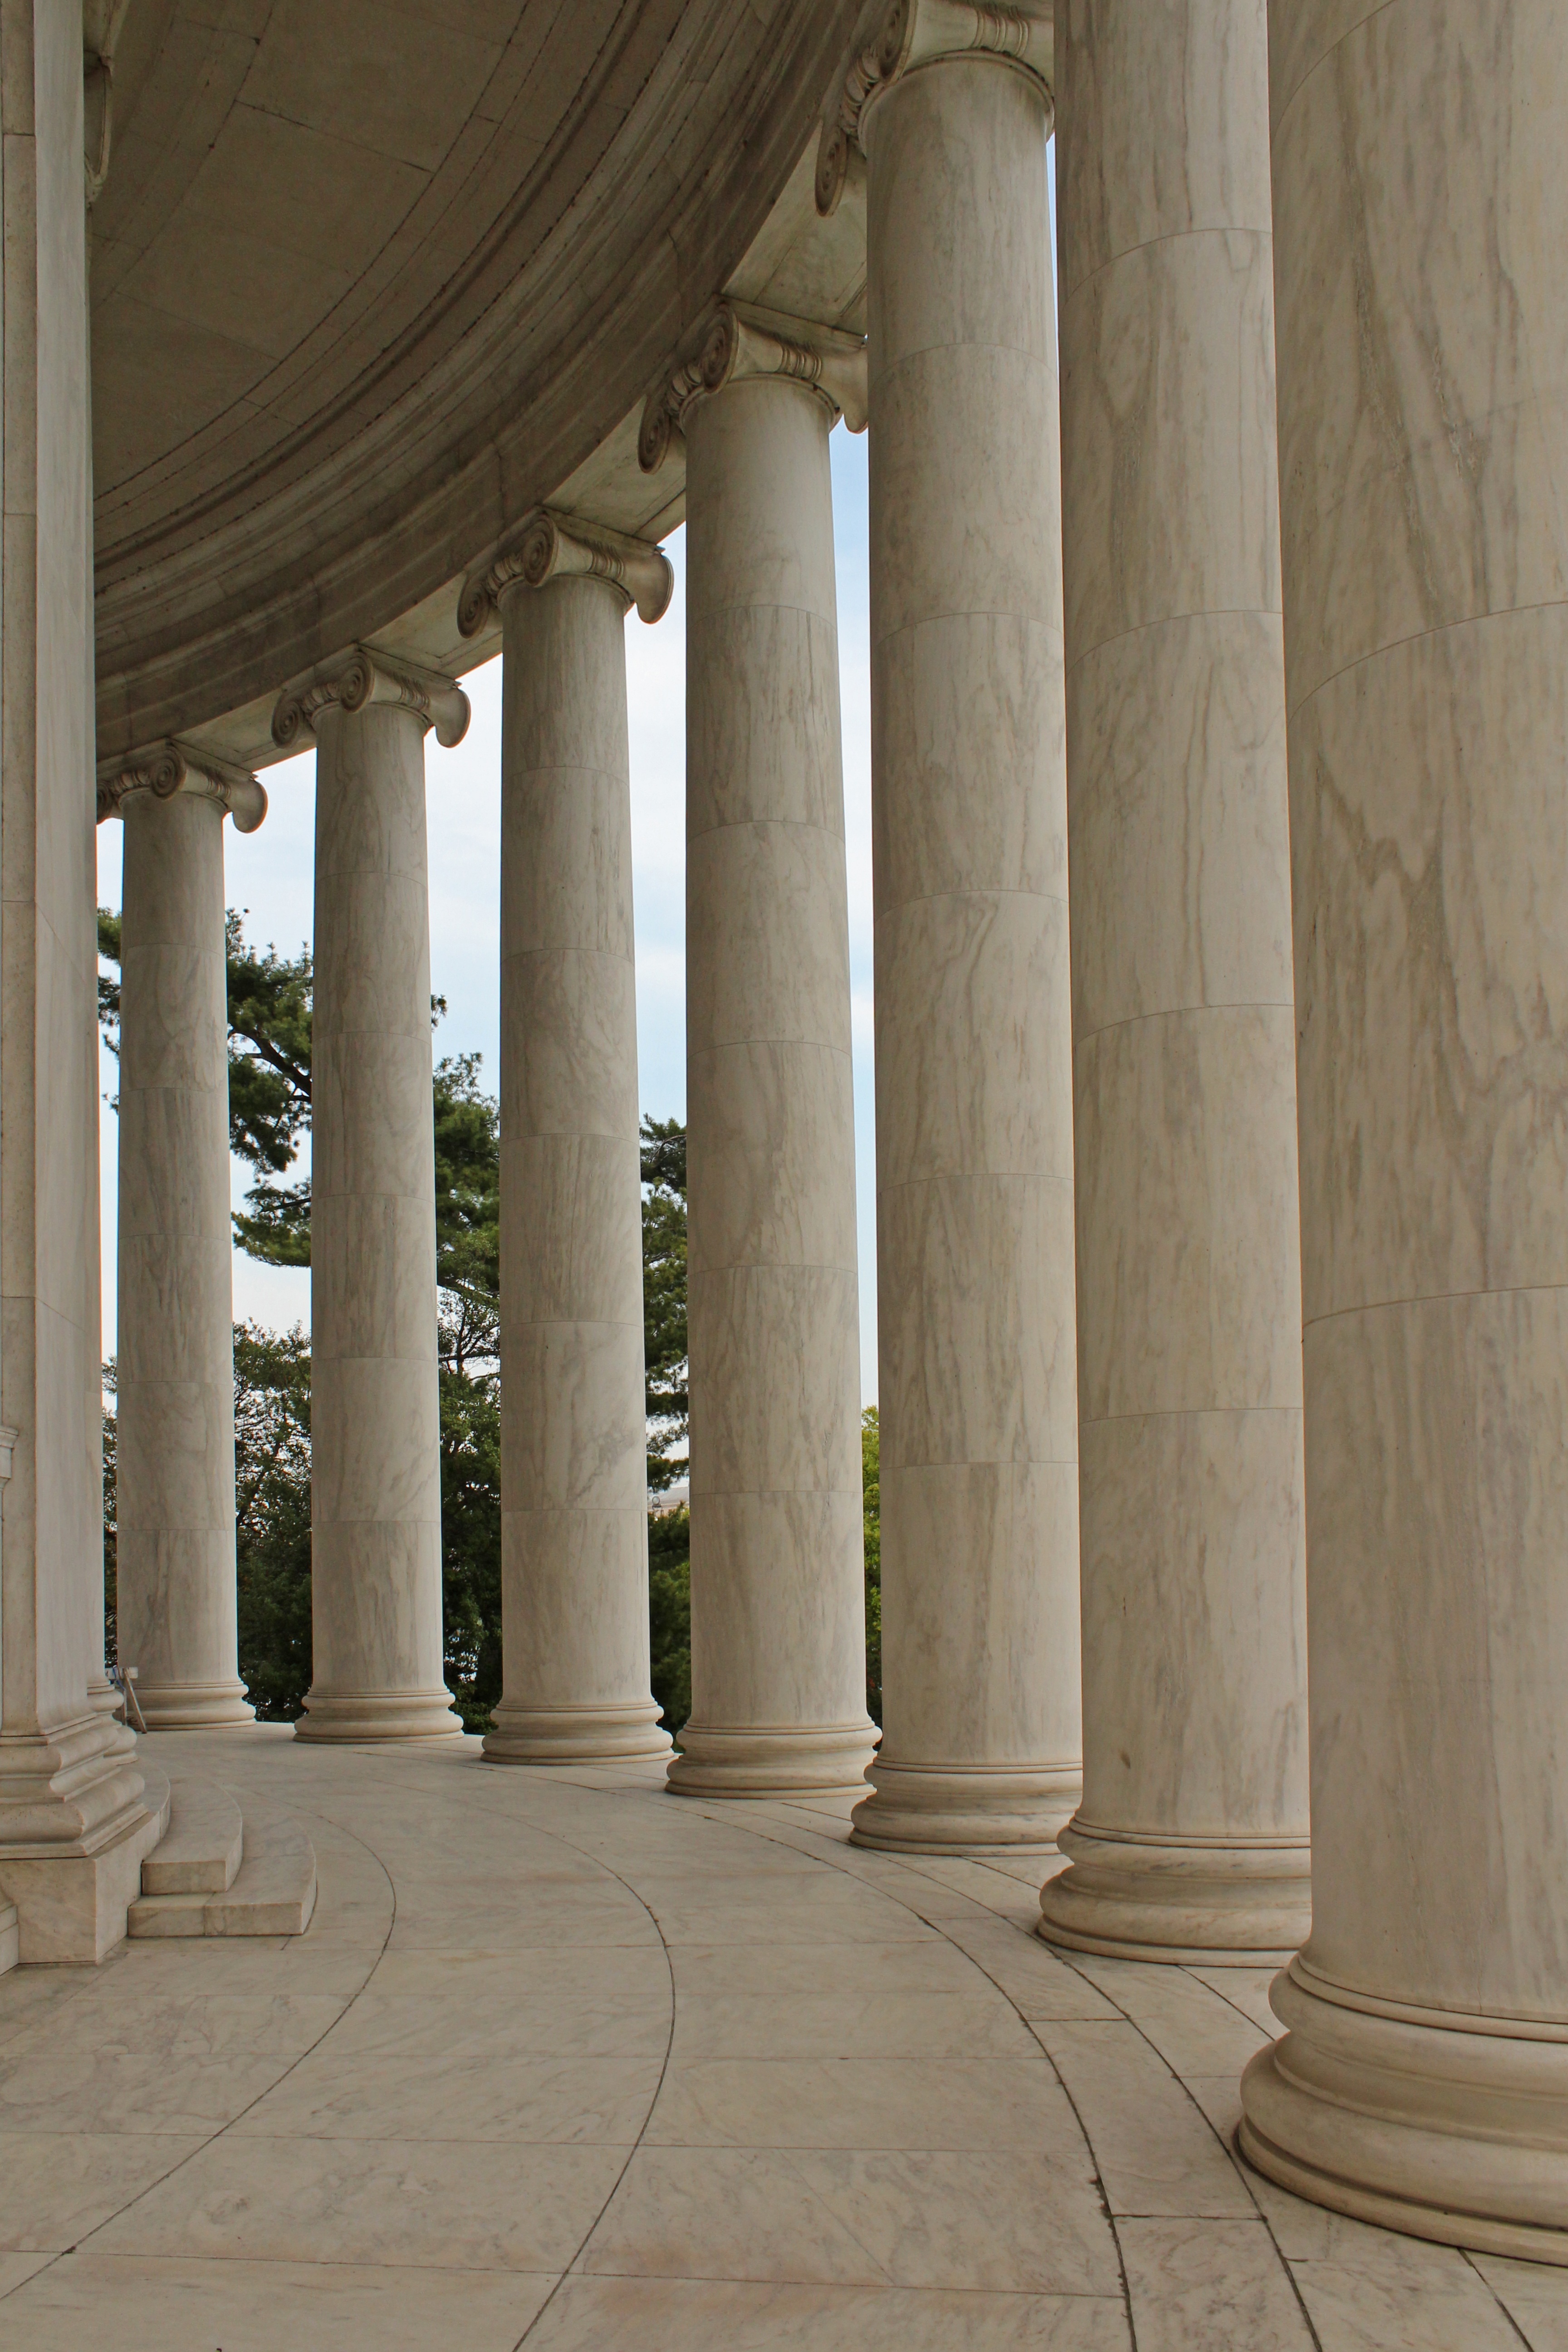
architecture, structure, wood, palace, monument, arch, column, america, landmark, tourism, place of worship, dc, sculpture, capital, memorial, temple, symmetry, historical, tourist attraction, carving, washington dc, ancient history, baluster, ancient roman architecture